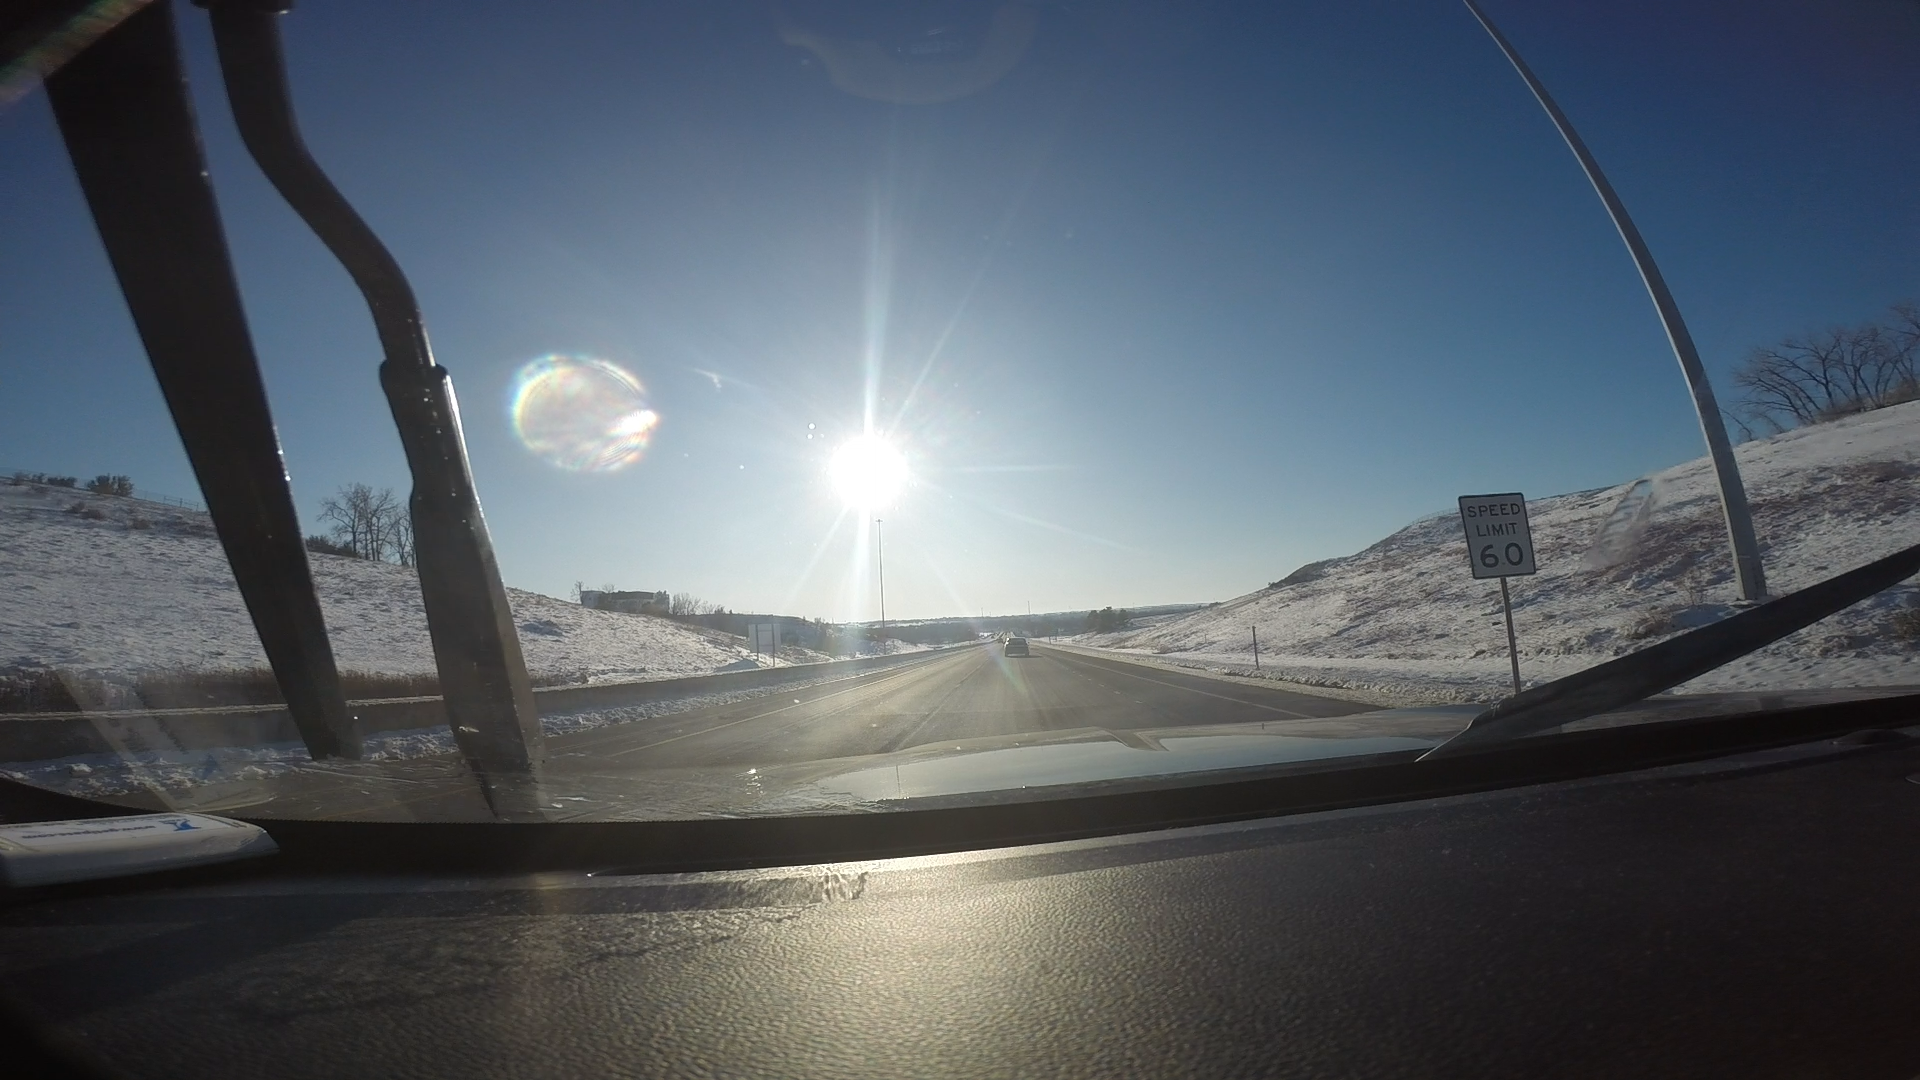
Speed limit sign label: mph60